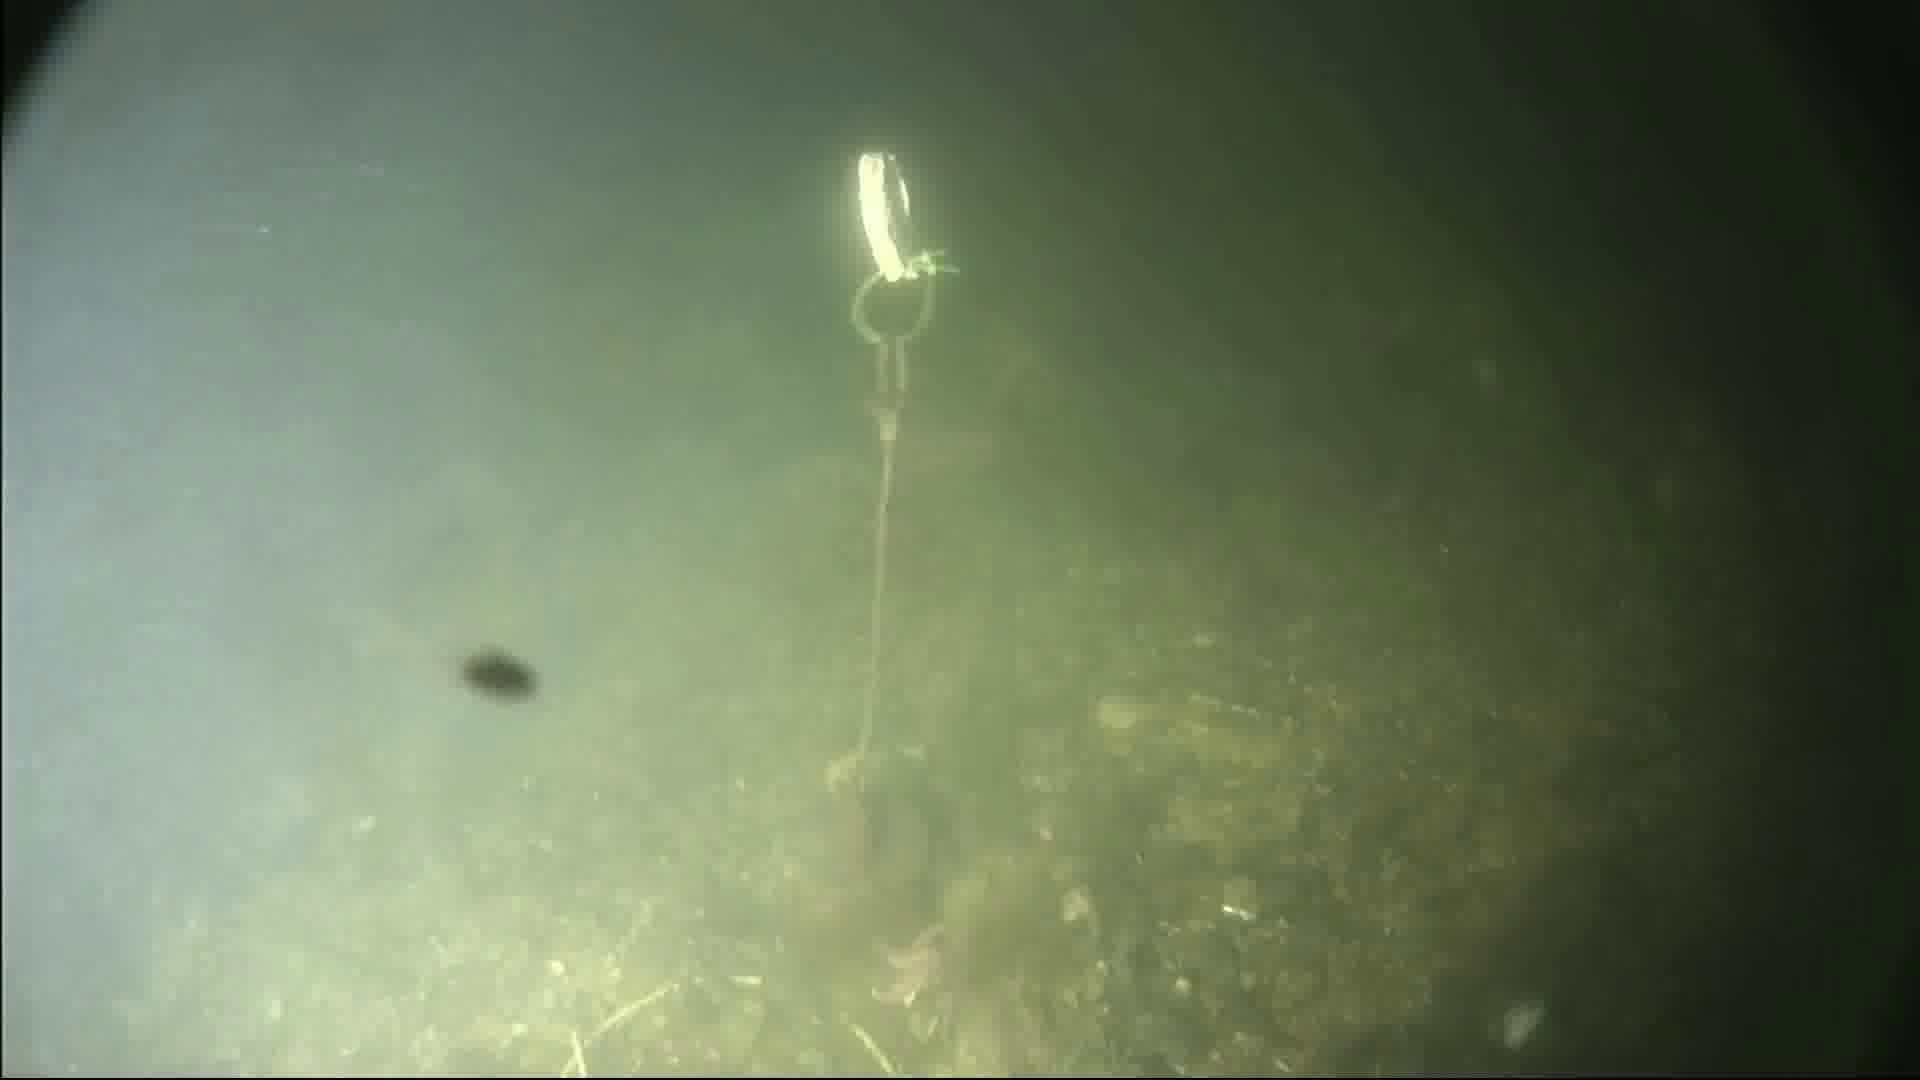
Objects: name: starfish